Hydraulic rescue tool

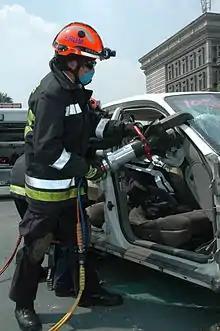
Hydraulic cutter in use during a demonstration at the Monterrey Institute of Technology and Higher Education, Mexico City

Hydraulic rescue tools, also known as jaws of life, are used by emergency rescue personnel to assist in the extrication of victims involved in vehicle accidents or railway accidents and cutting large-sized debris of mild metal structures into smaller pieces for extraction of injured/dead victims out from building rubble in earthquake-raged areas, as well as other rescues in small spaces. These tools include cutters, spreaders, and rams. Such devices were first used in 1963 as a tool to free race car drivers from their vehicles after crashes.